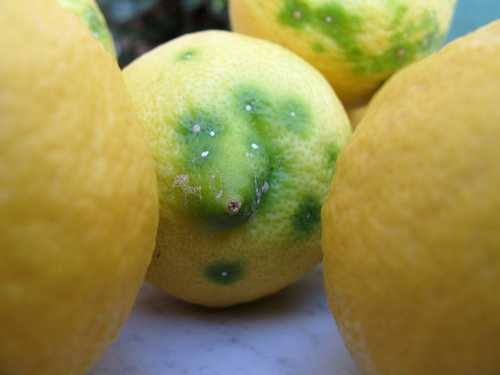
Label: Lemon